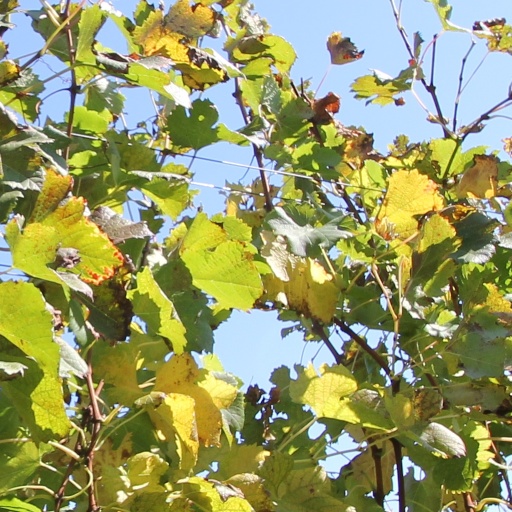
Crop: grape